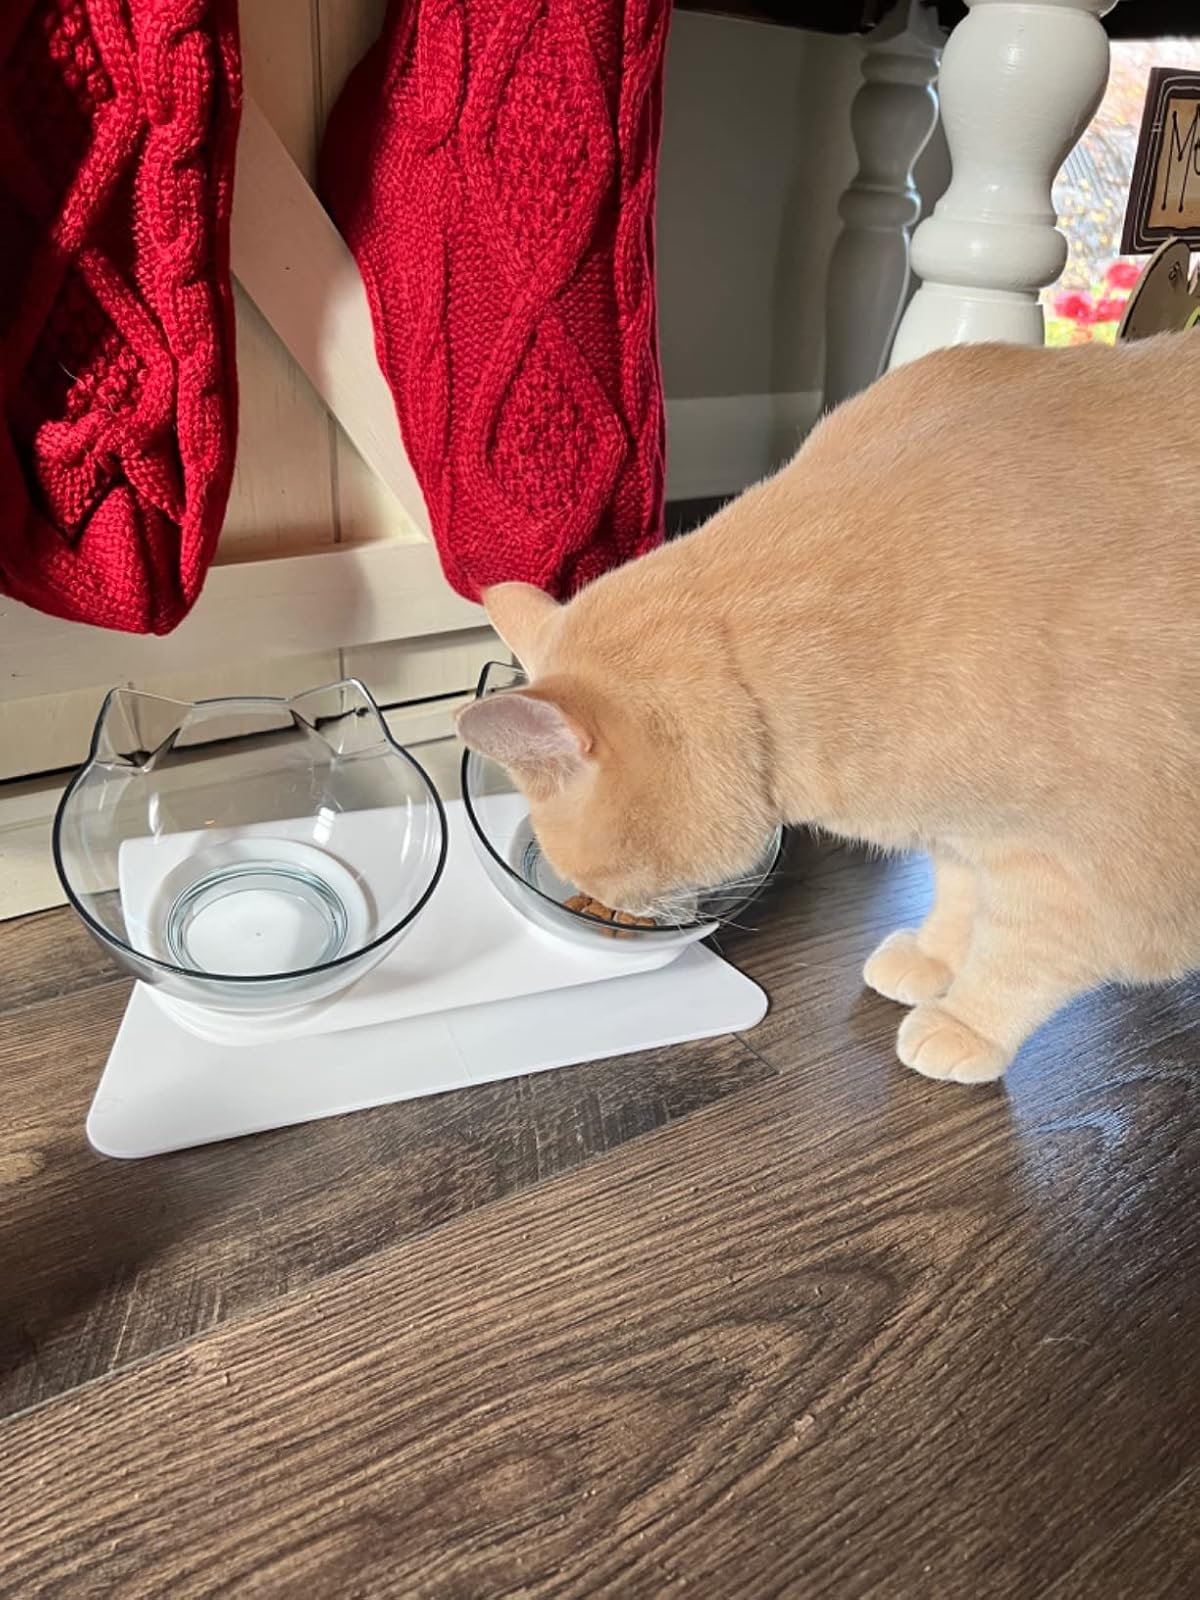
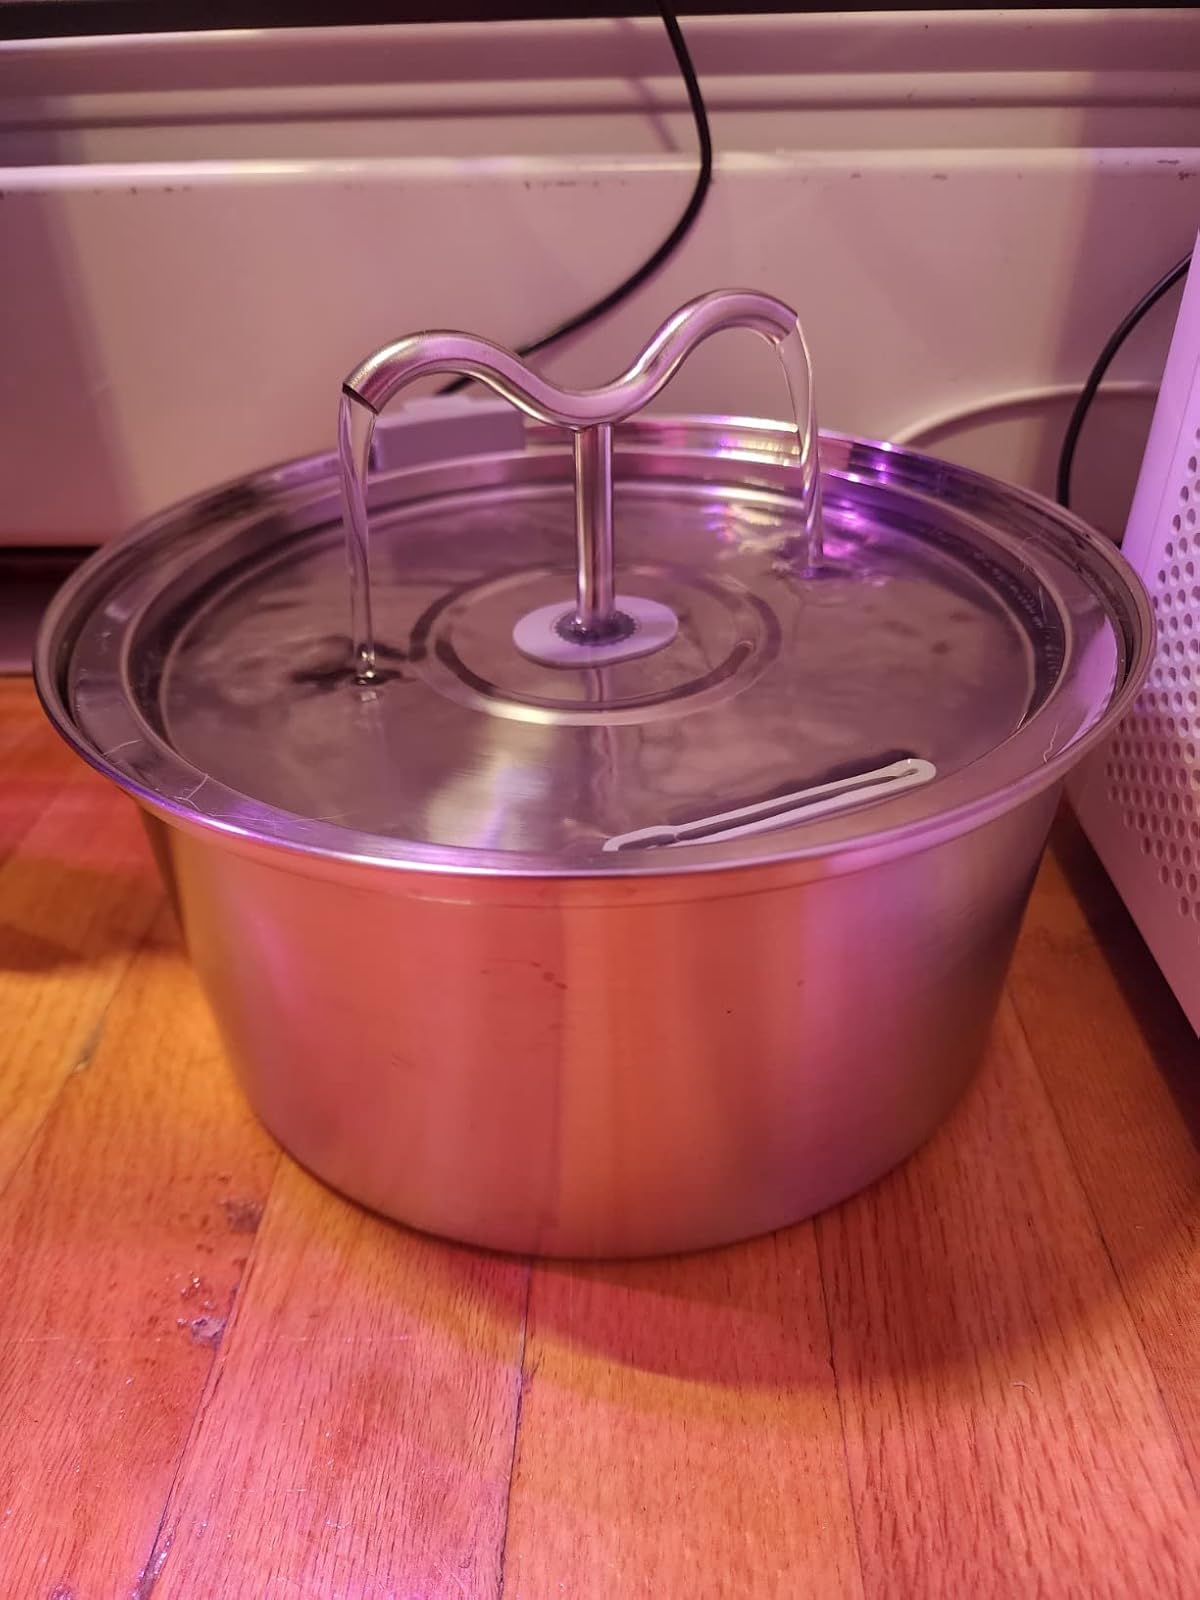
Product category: items_bowl
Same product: no